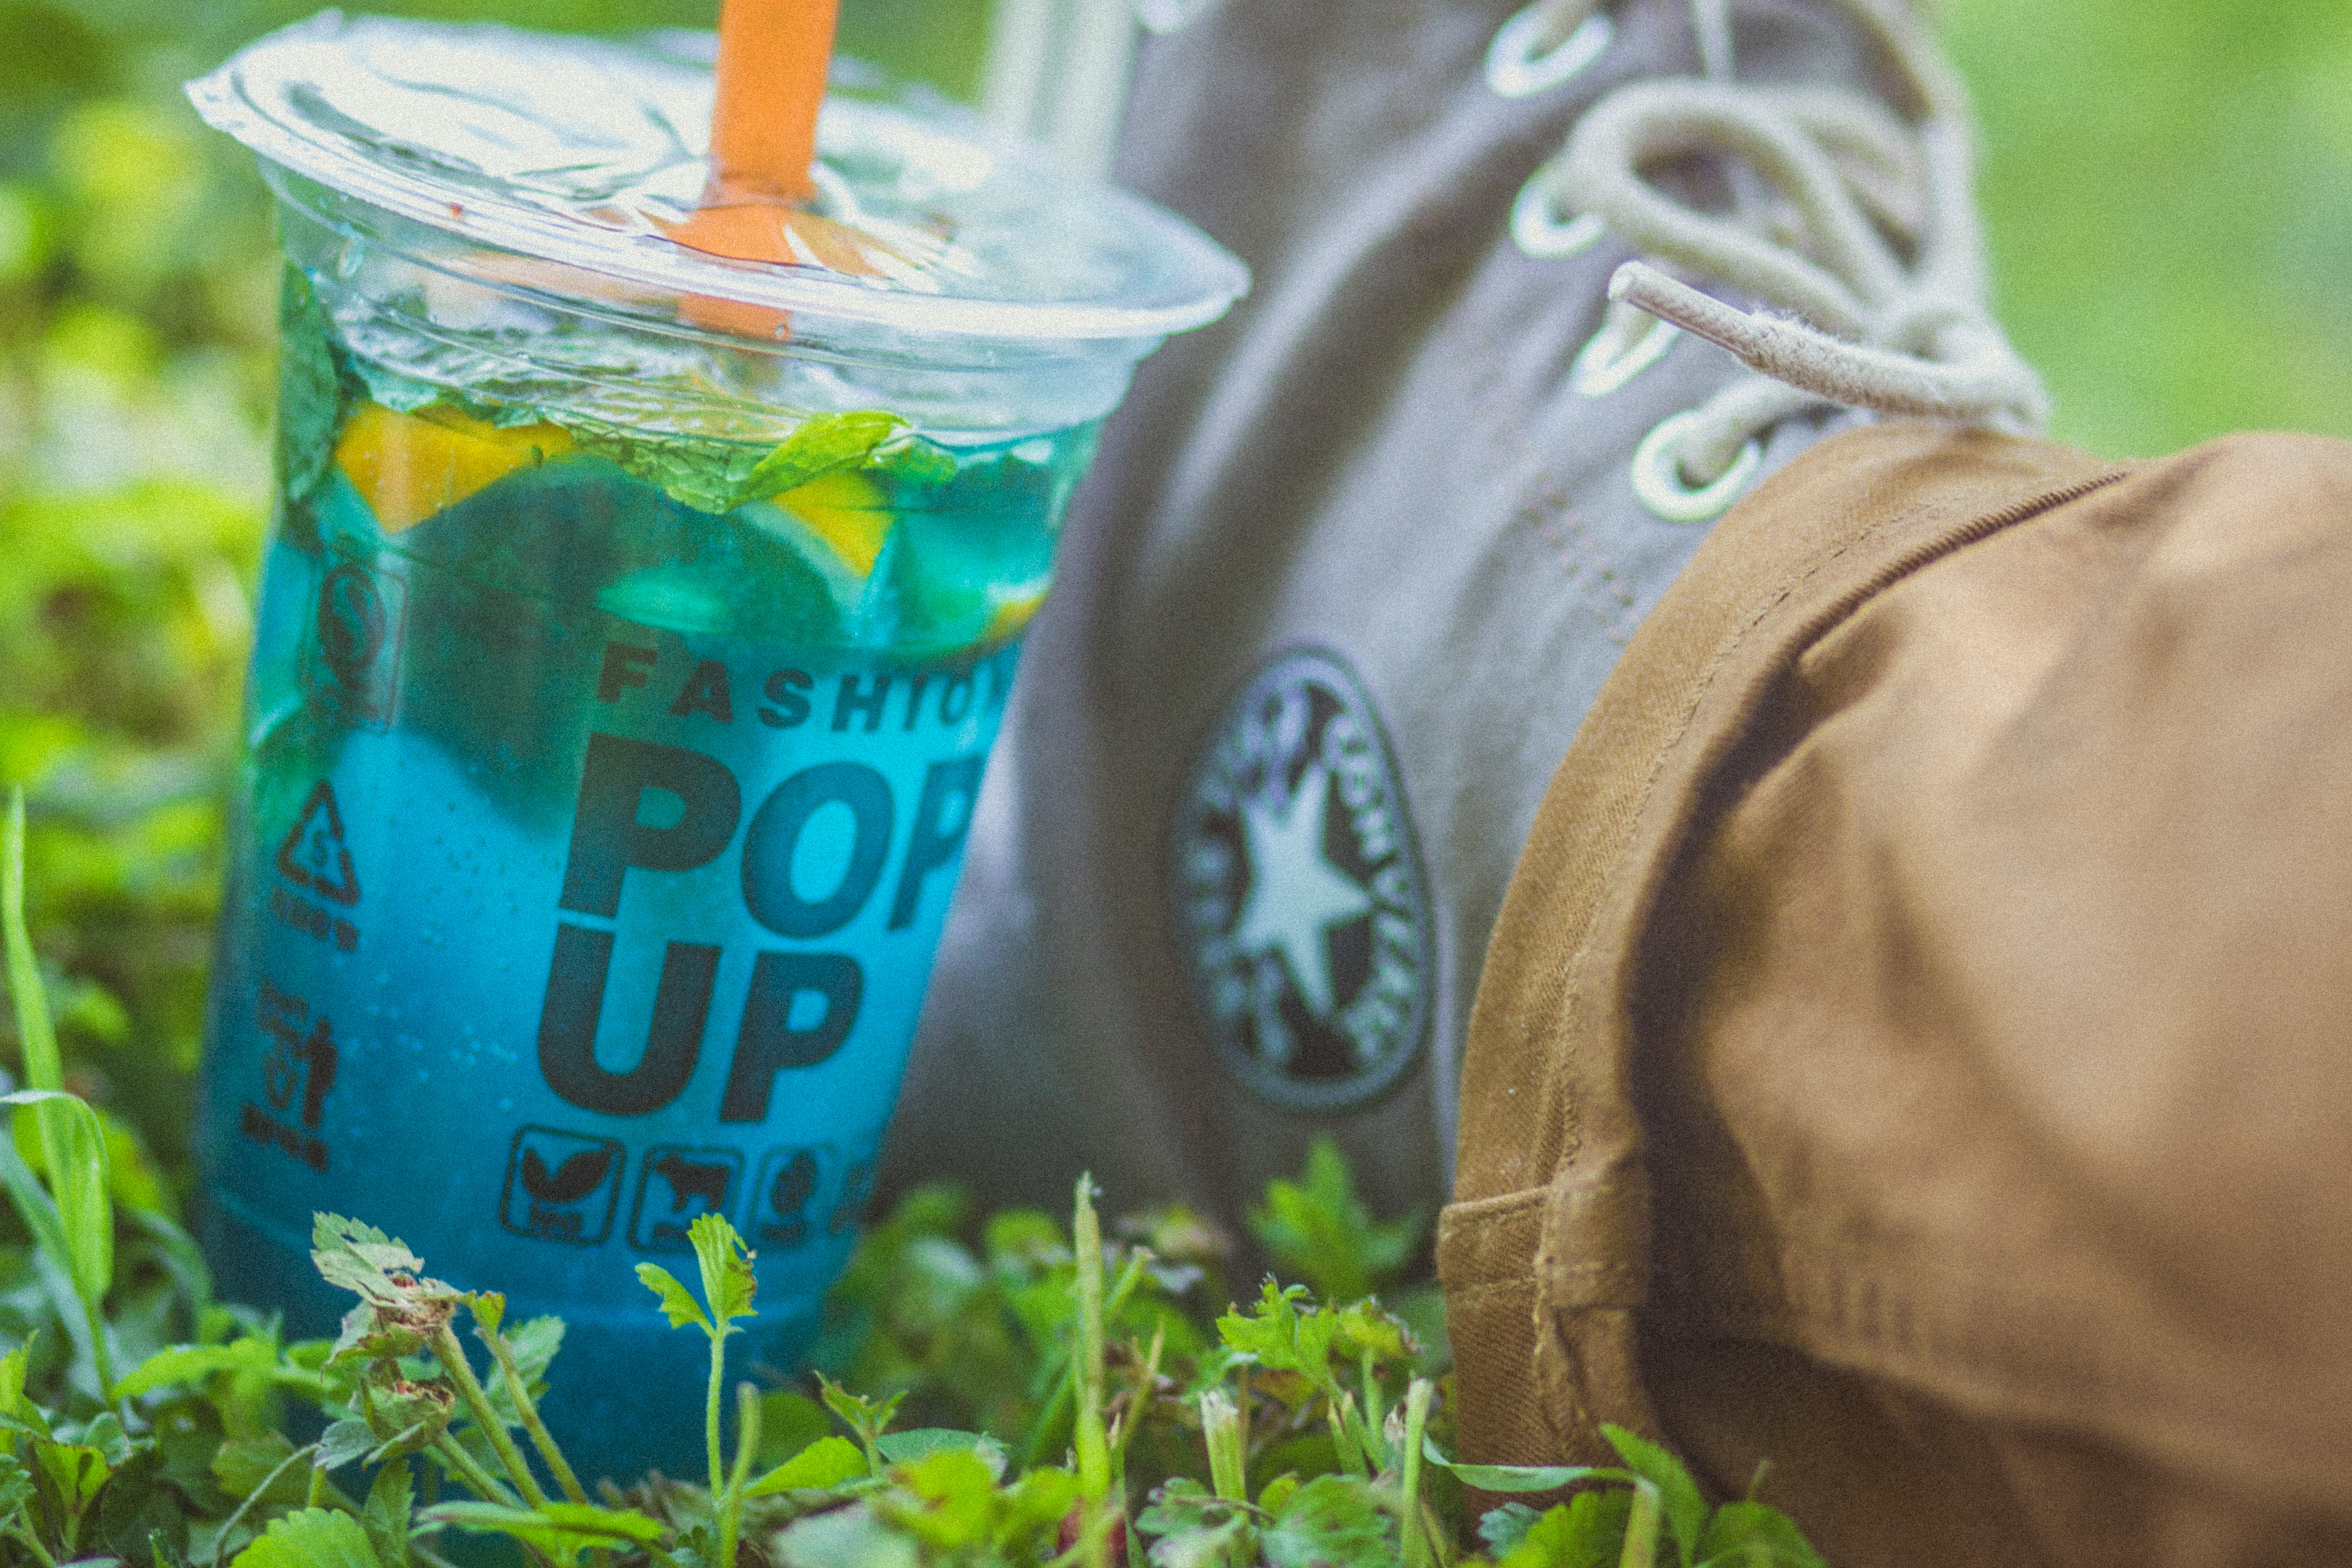
green, herb, produce, drink